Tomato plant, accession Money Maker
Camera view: horizontal (90 deg, fisheye); turntable rotation: 30 degrees
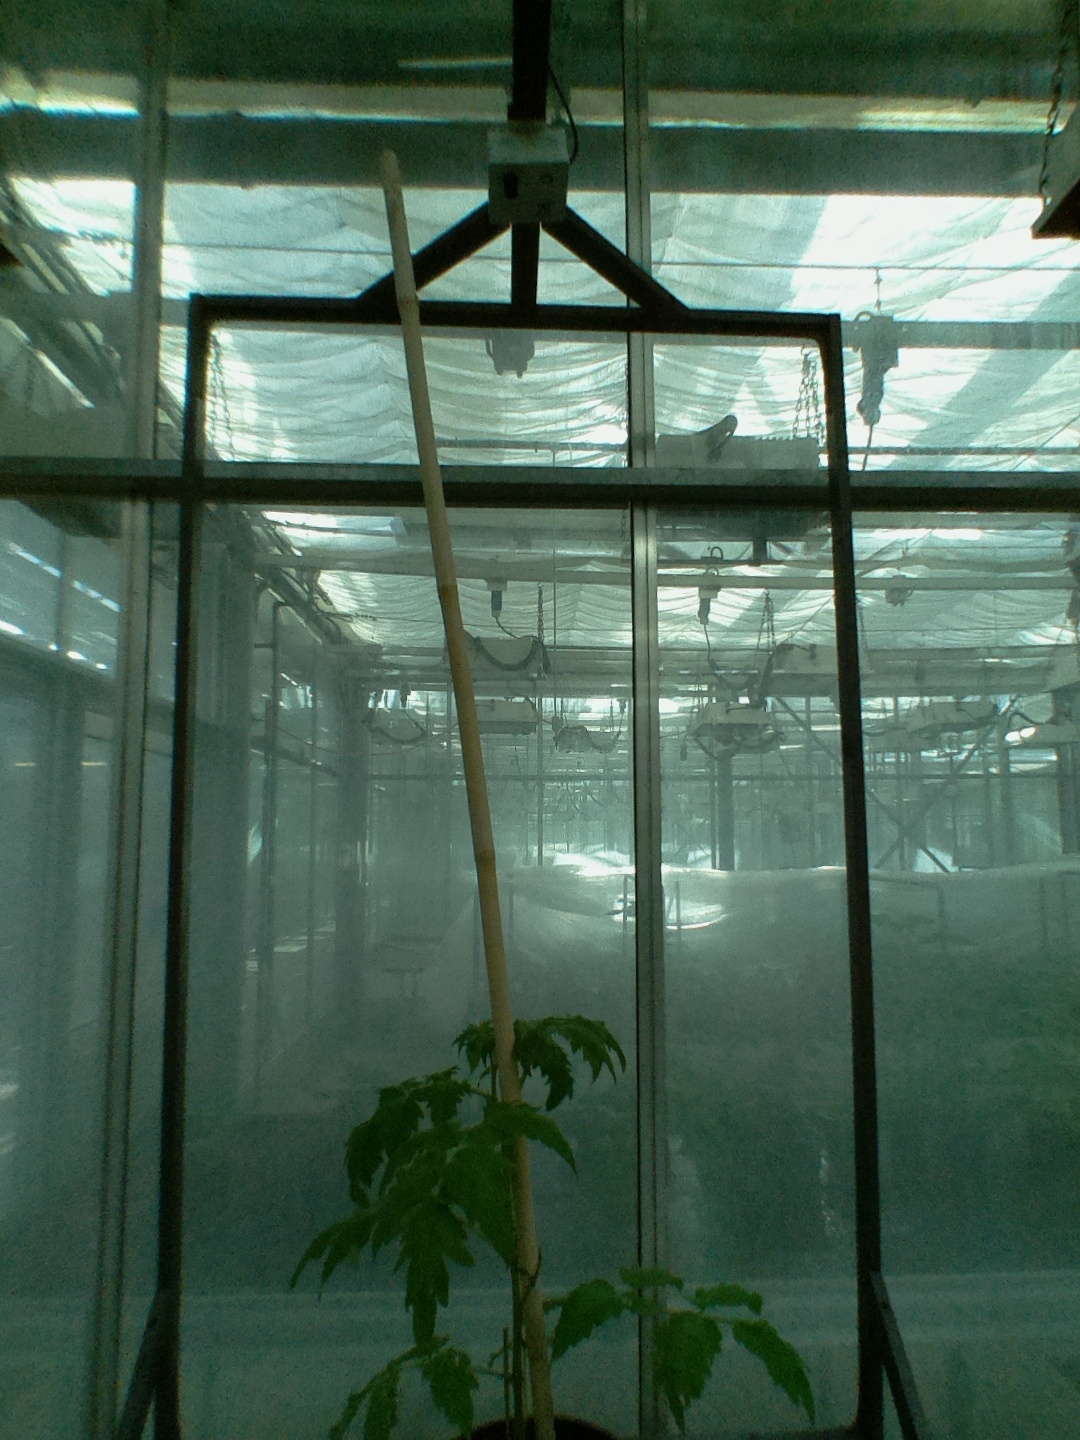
BBCH growth stage 13: 6 of true leaves visible